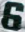
Number: 6